I Found Stella Parish

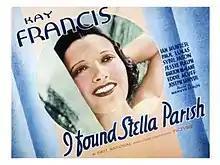
Lobby card

I Found Stella Parish is a 1935 American melodrama film directed by Mervyn LeRoy and starring Kay Francis, Ian Hunter and Paul Lukas. It was produced by Warner Bros. and shot at the company's Burbank Studios. Francis plays a celebrated actress whose dark secret is revealed to the world.